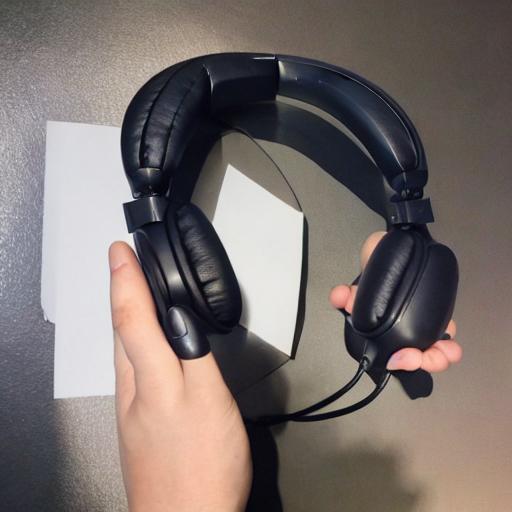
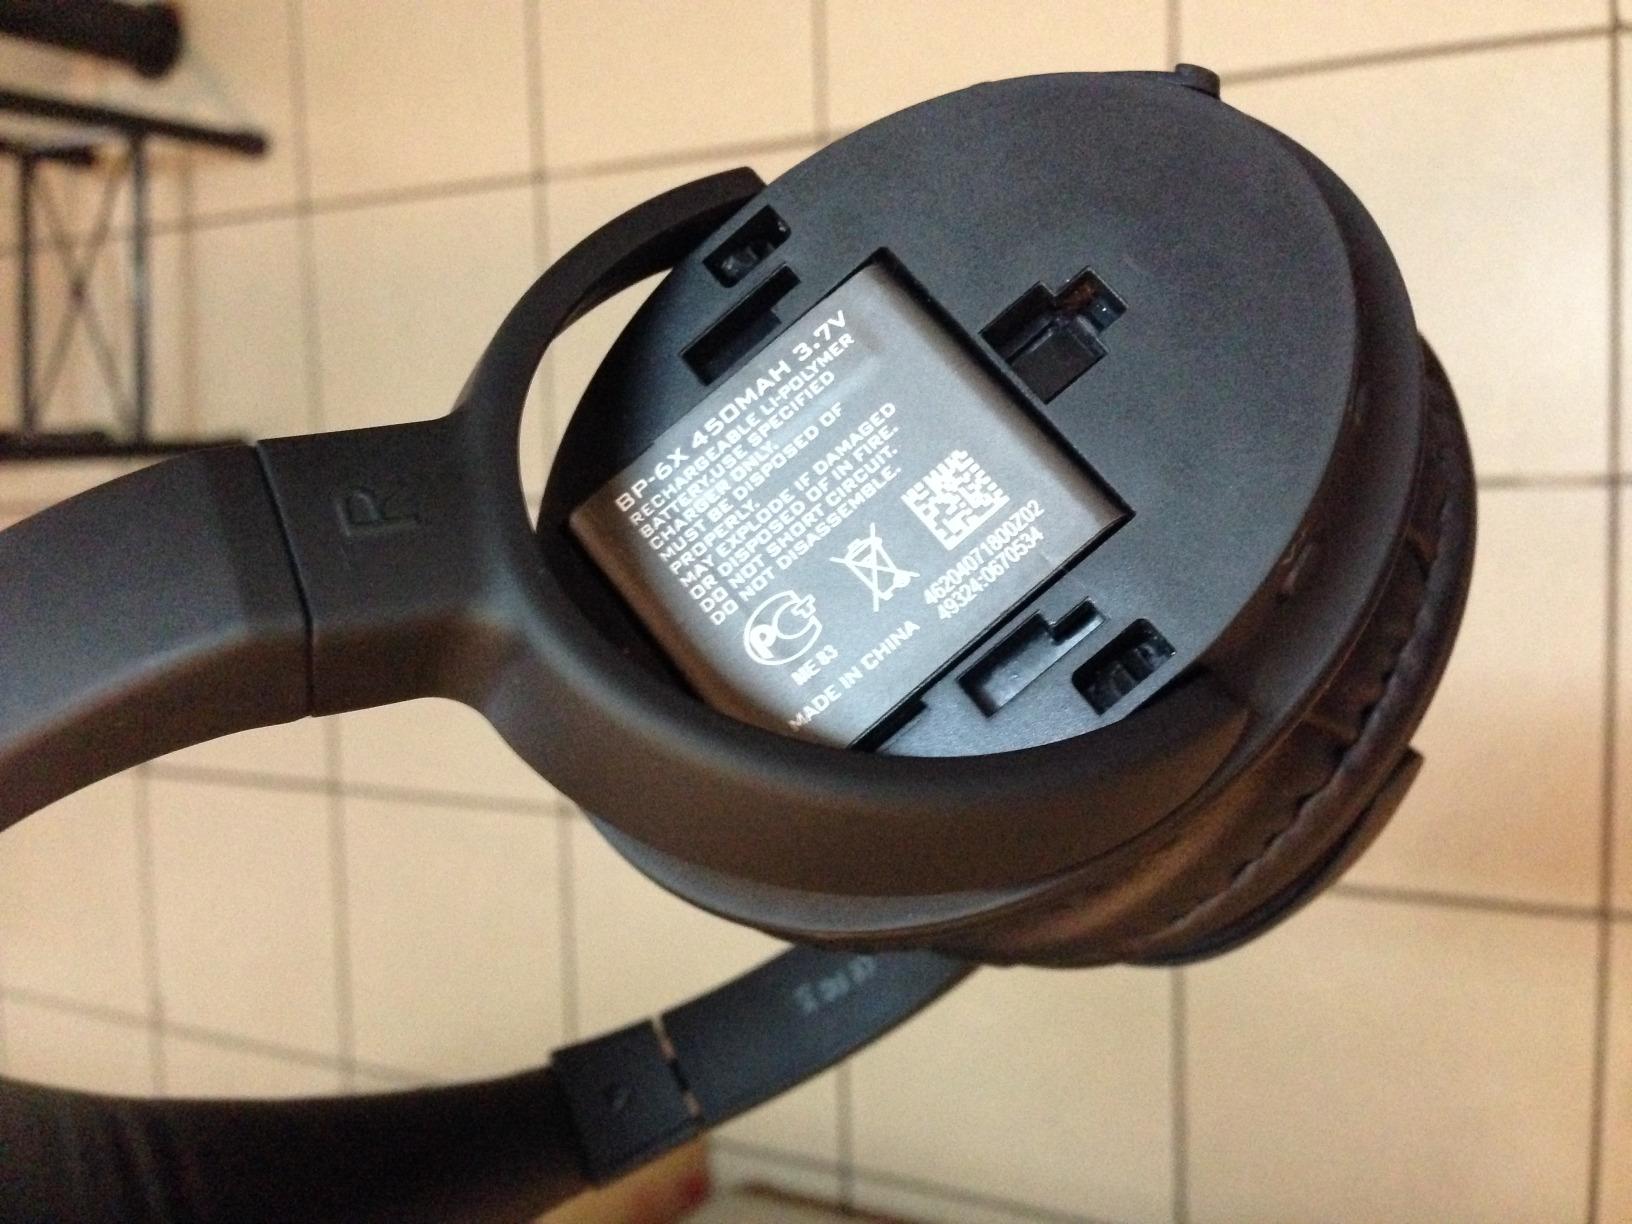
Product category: headphones
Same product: no